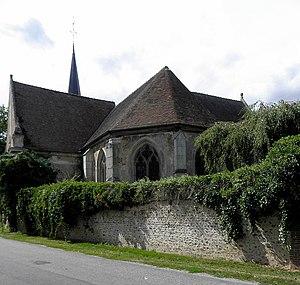
Église Saint-Sulpice de Bérou-la-Mulotière (28). Chevet.
Cet article recense les monuments historiques d'Eure-et-Loir, en France.